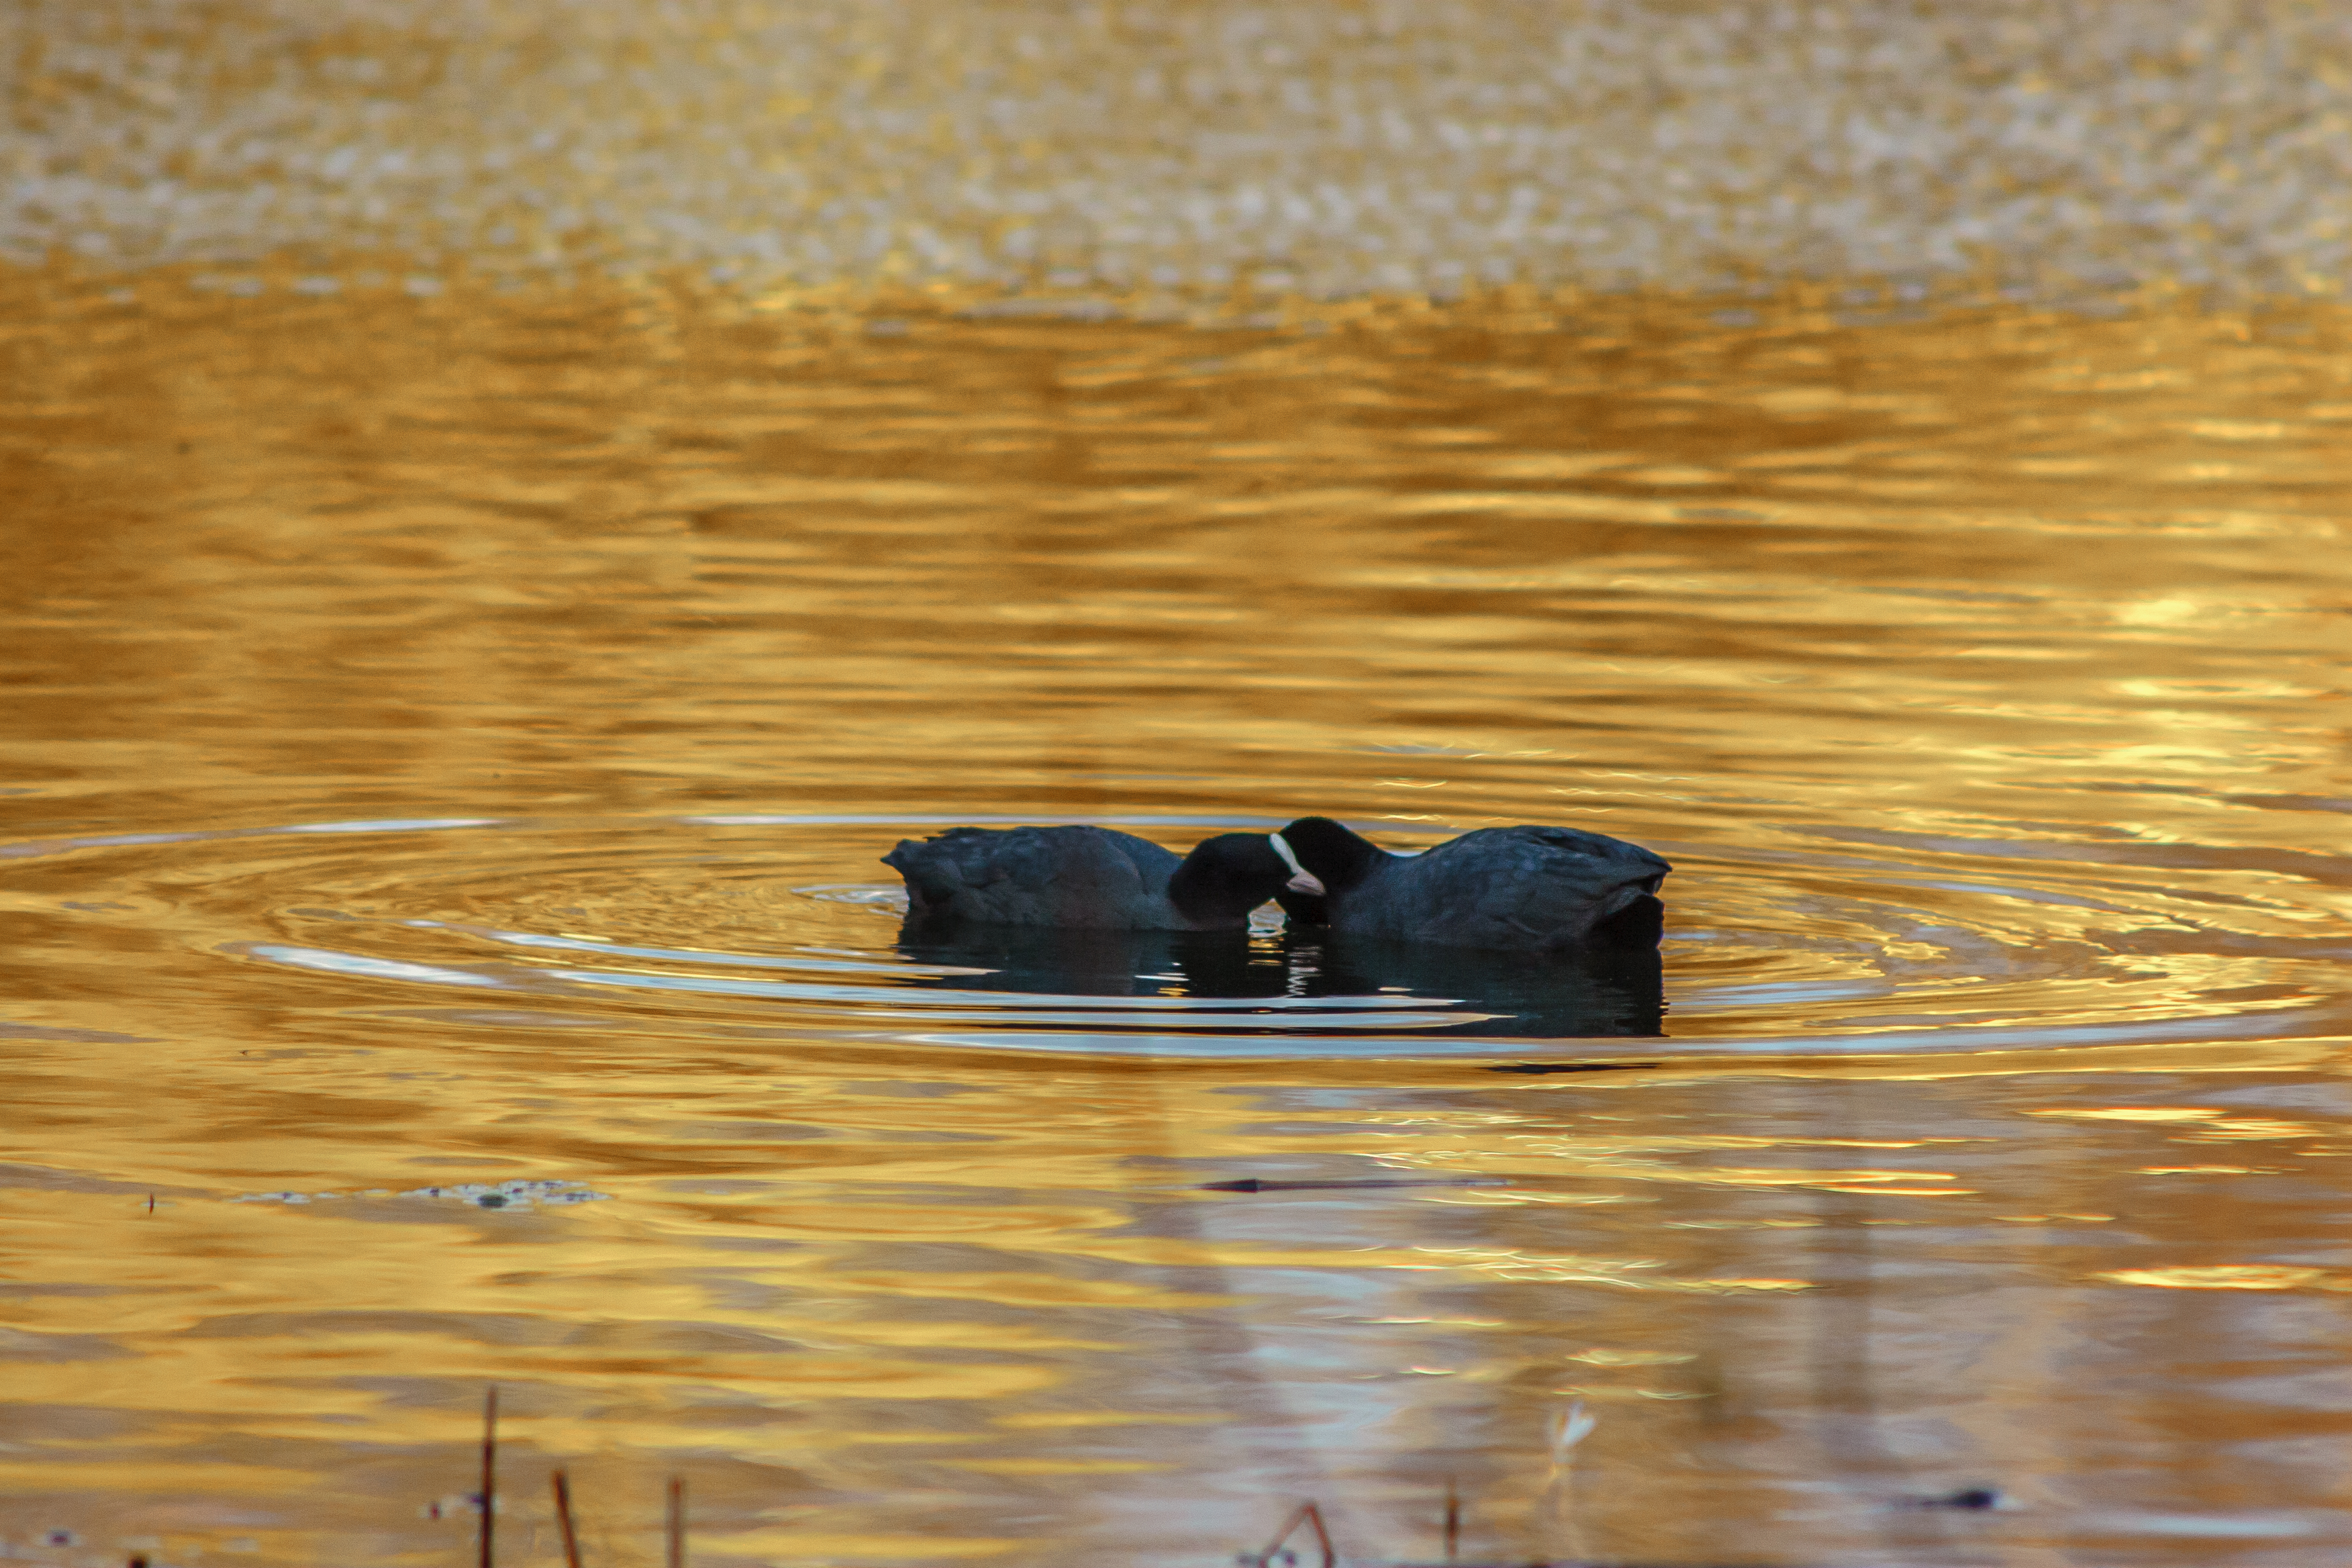
images, water, wood, yellow, lake, watercourse, ducks, geese and swans, waterfowl, liquid, grass, beak, Tints and shades, natural landscape, tree, landscape, working animal, water bird, reflection, wildlife, evening, sporting group, shadow, pond, macro photography, wave, Freshwater marsh, automotive tire